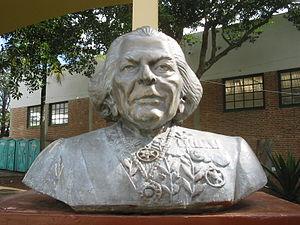
Austregésilo de Athayde est un écrivain et journaliste né à Caruaru, dans le Pernambouc, au Brésil.